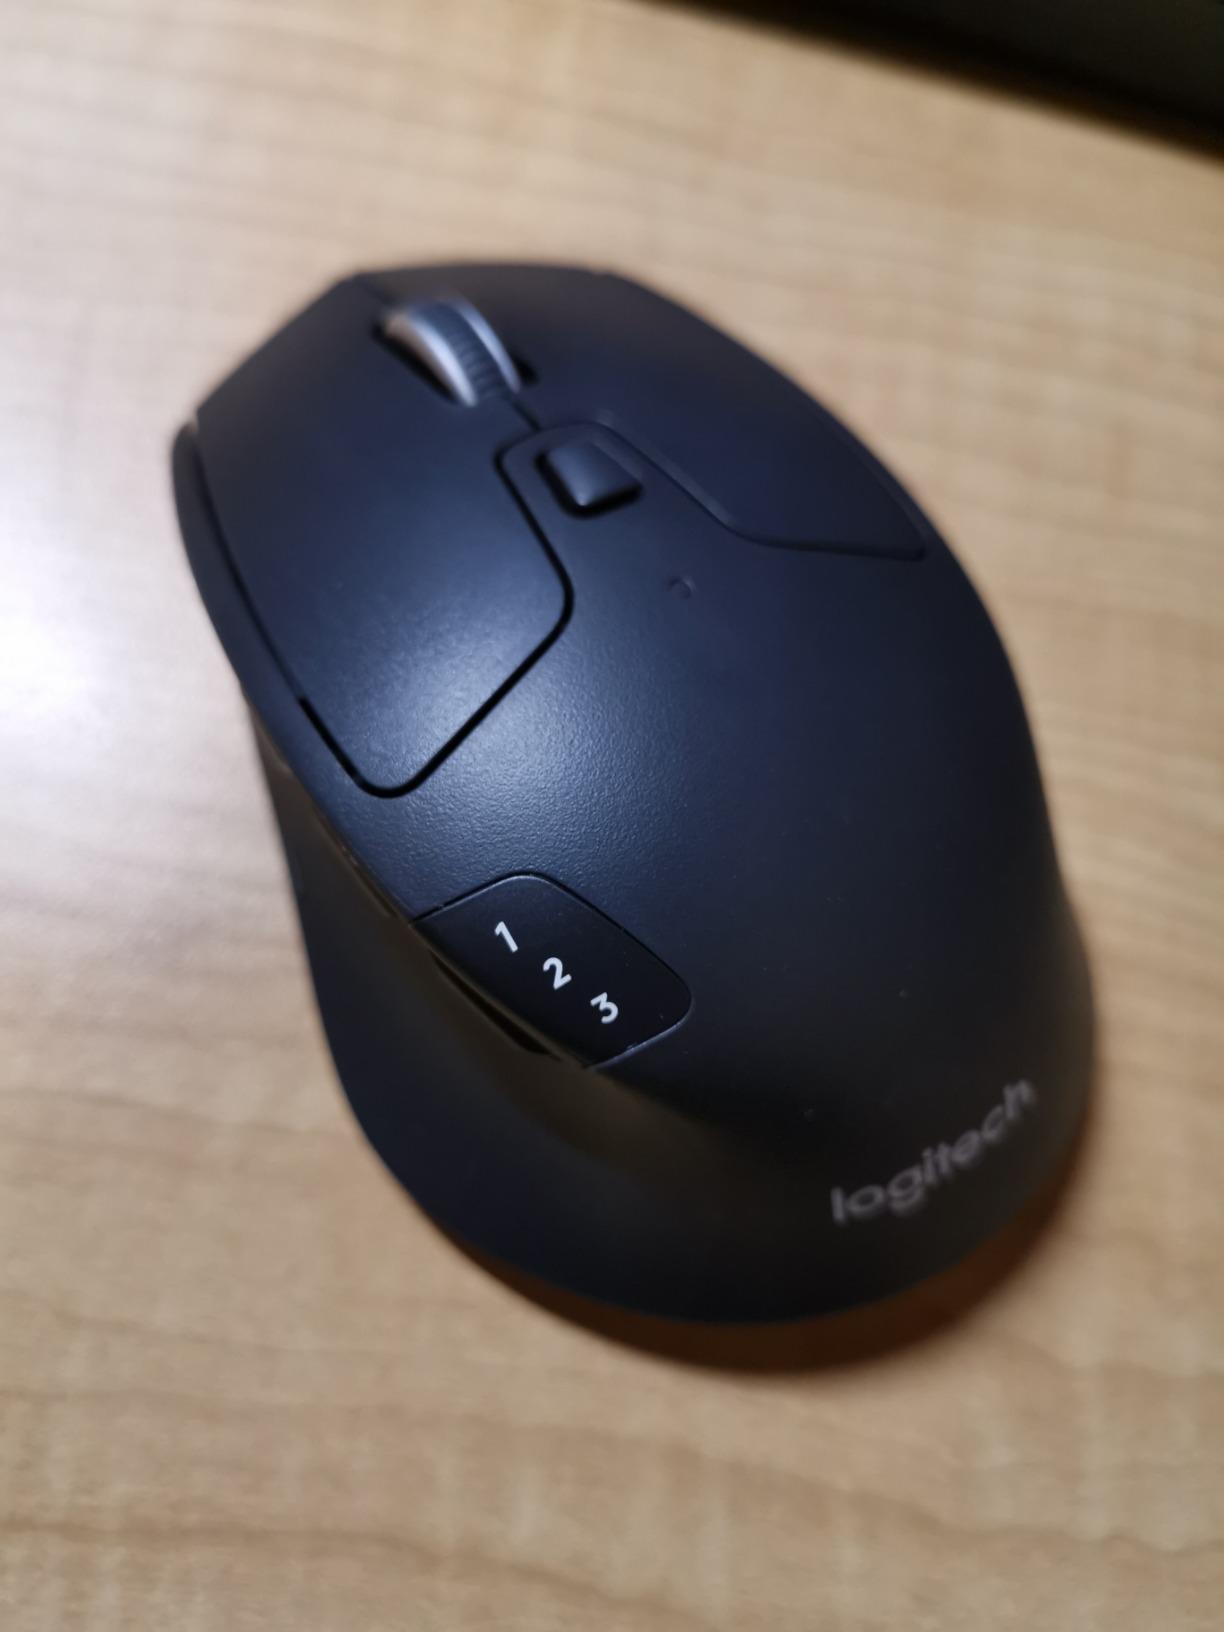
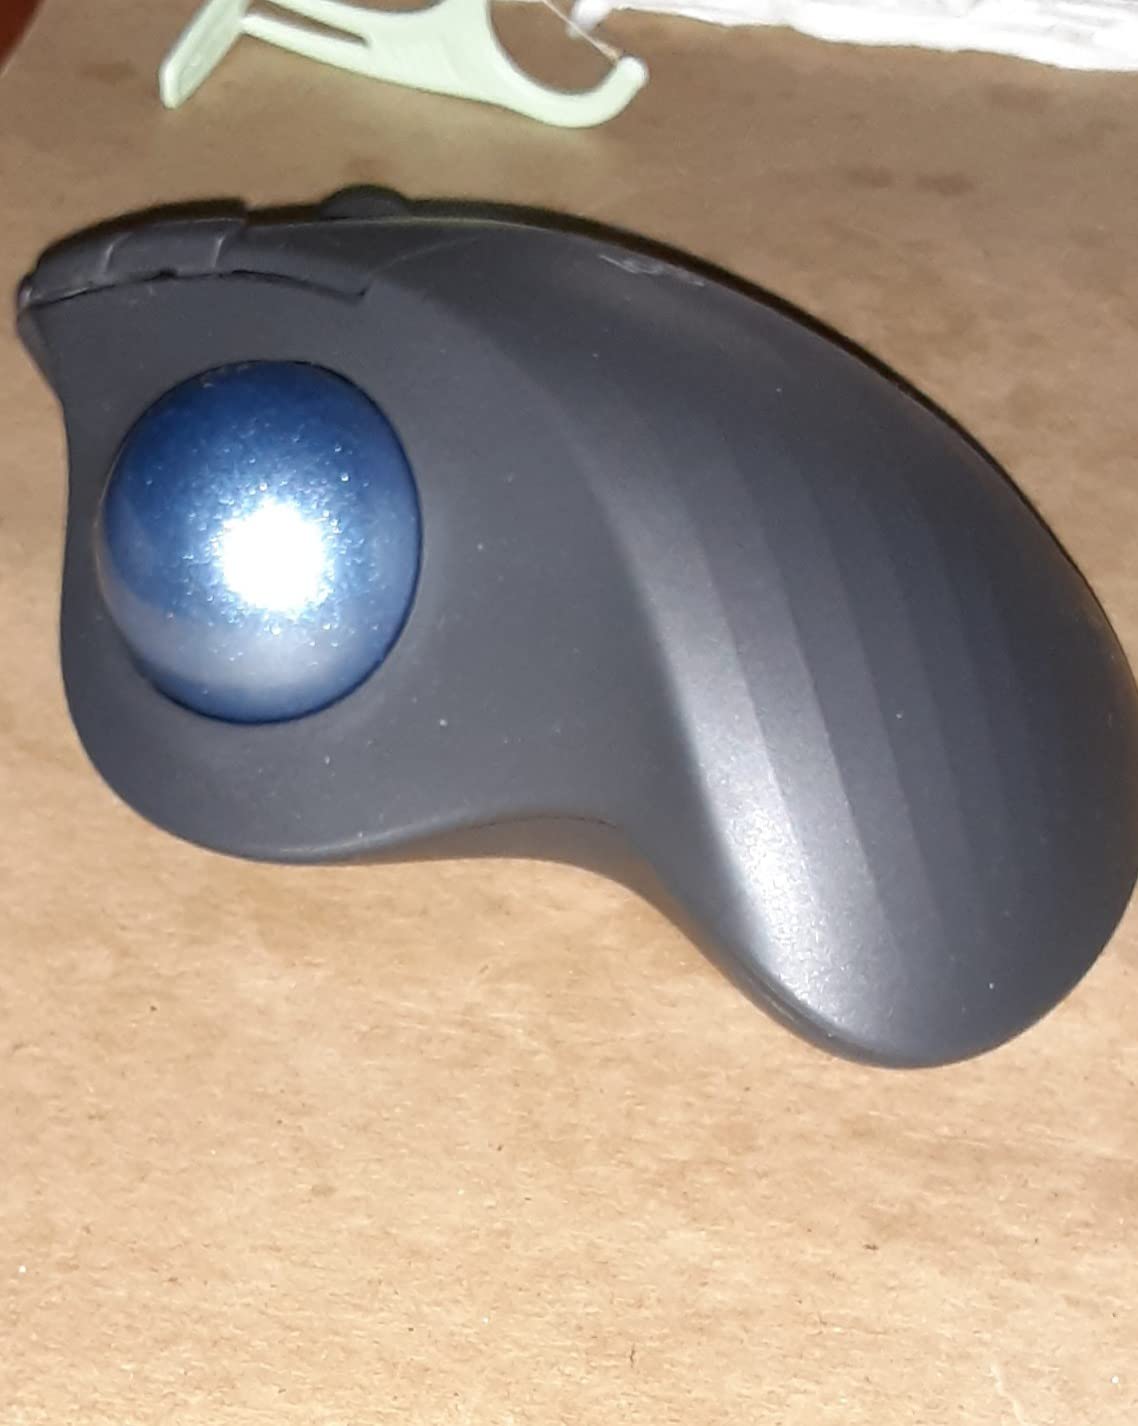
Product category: mouse
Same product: no